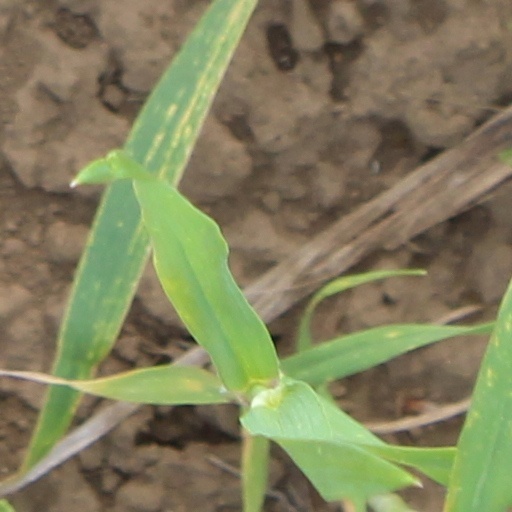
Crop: wheat